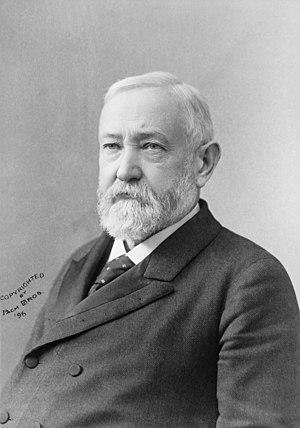
Liste des candidats républicains à la présidence des États-Unis :
Benjamin Harrison, né le 20 août 1833 dans le comté de Hamilton et mort le 13 mars 1901 à Indianapolis, est un militaire, juriste et homme d'État américain. Il est le 23ᵉ président des États-Unis, en fonction de 1889 à 1893.
L'Indiana, un État du Midwest, joue un rôle important en soutenant l'Union pendant la guerre de Sécession. Malgré l'activité anti-guerre dans l'État, et les liens ancestraux du Indiana méridional avec le Sud, l'Indiana est un soutien solide de l'Union. L'Indiana contribue avec approximativement 210 000 soldats, marins et marines. Les soldats de l'Indiana servent lors de 308 engagements militaires pendant la guerre ; la majorité d'entre eux sur le théâtre occidental, entre le fleuve Mississippi et les Appalaches. Les morts consécutives à la guerre dans l'Indiana atteignent le chiffre de 25 028. Le gouvernement de l'État fournit des fonds pour acheter de l'équipement, de la nourriture, et du ravitaillement pour les troupes sur le terrain. L'Indiana, un État agraire riche étant au cinquième rang des États les plus peuplés de l'Union, est critique pour le succès du Nord en raison de sa situation géographique, sa population nombreuse, et sa production agricole.